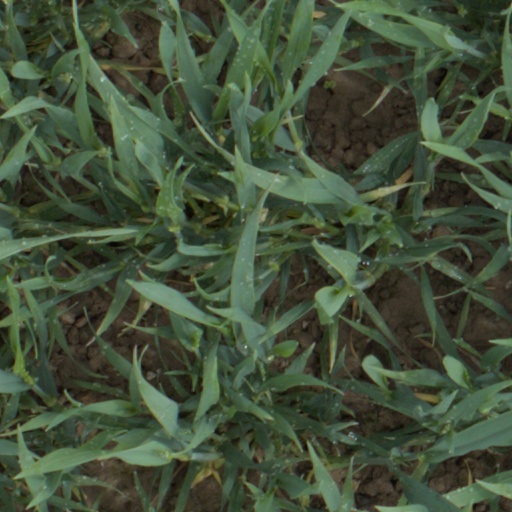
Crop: wheat